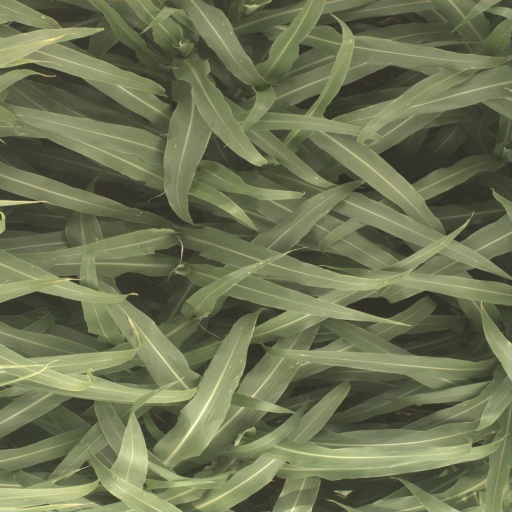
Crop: sorghum